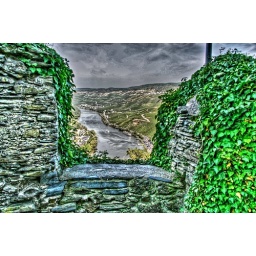
A dark sky above river Mosel